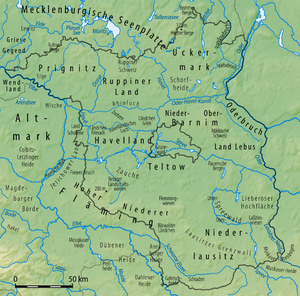
Ruppiner Land
Kort over Brandenburg. Ruppin ses øverst i midten
Ruppin eller Ruppiner Land er et historiskt landskab i delstat Brandenburg i Tyskland nordvest for Berlin.